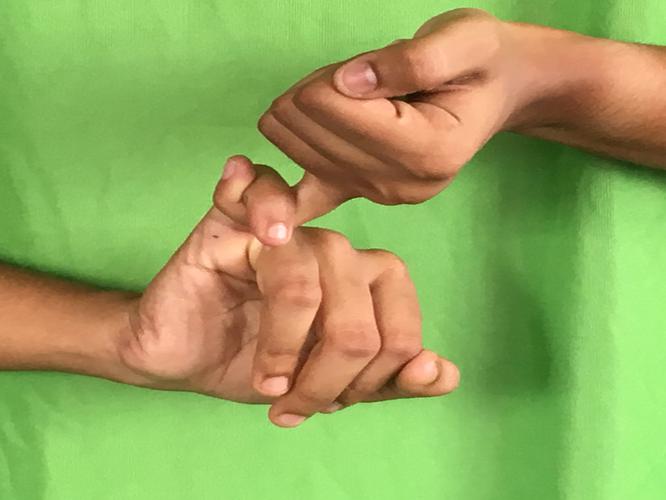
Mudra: Kilaka
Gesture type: double_hand